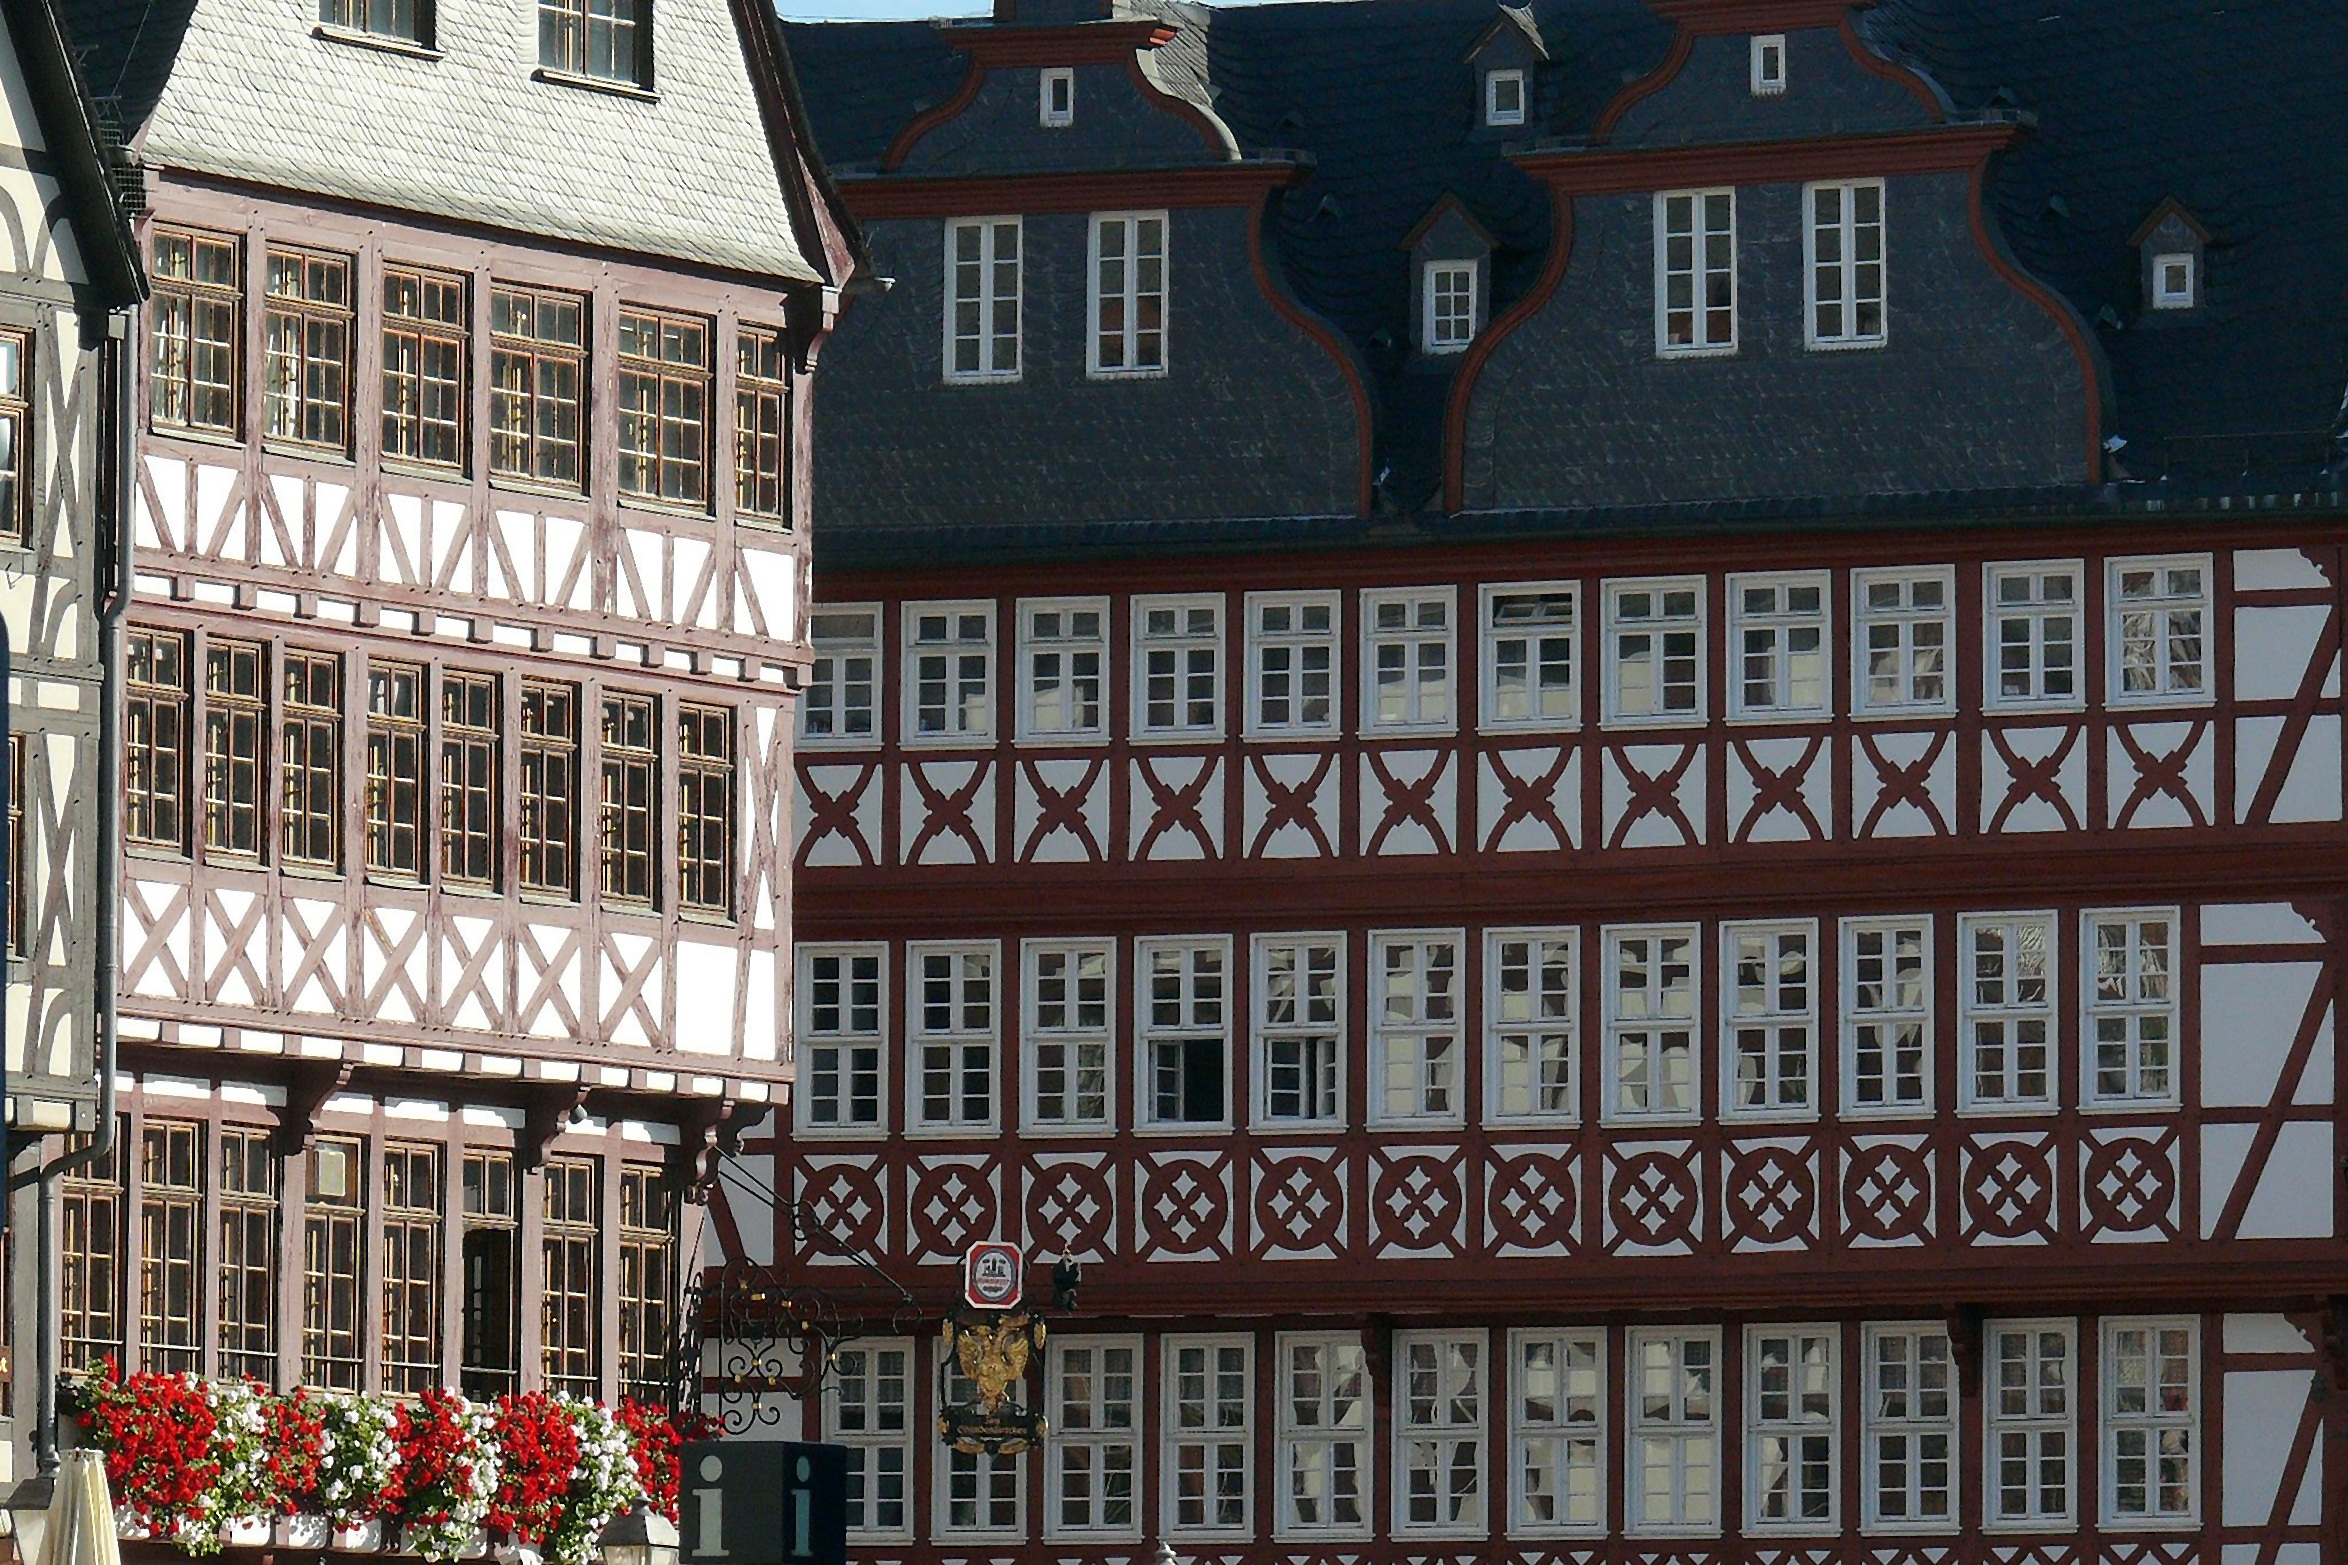
architecture, wood, window, building, downtown, live, neighborhood, facade, residence, old town, homes, facades, real estate, truss, fachwerkh user, bowever, urban area